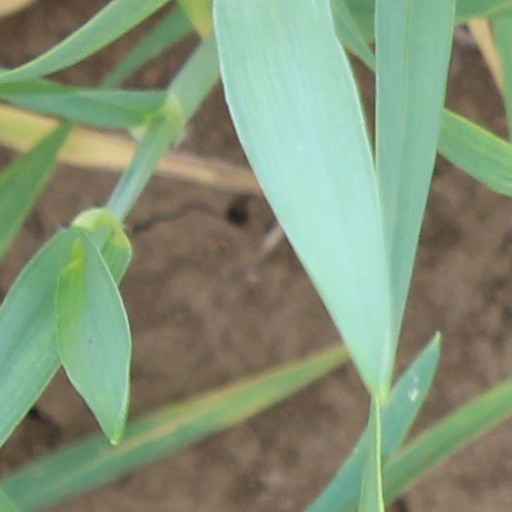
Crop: wheat